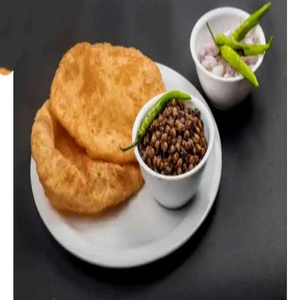
Dish: cholebhature